Wee Jasper, New South Wales

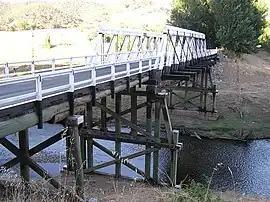
Bridge across Goodradigbee River at Wee Jasper

Wee Jasper is a locality and former village in the Yass Valley Shire in New South Wales, Australia, about 90 km north-west of Canberra and 60 km south-west of Yass. It is in the Goodradigbee valley at the western foot of the Brindabella Ranges, near Burrinjuck Dam. At the , Wee Jasper and the surrounding area had a population of 127.